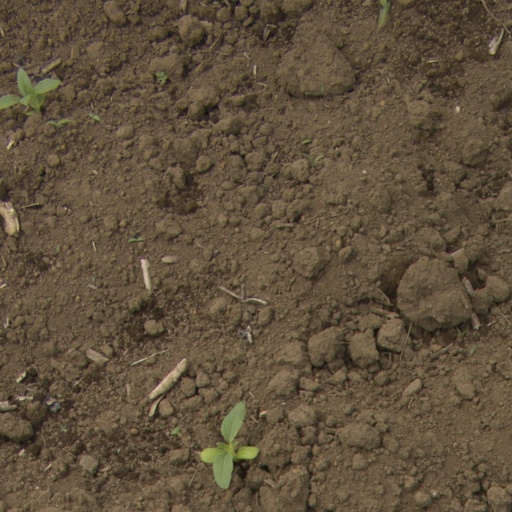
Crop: Jerusalem artichoke